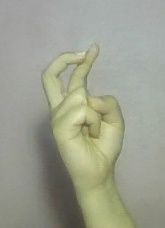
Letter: zay